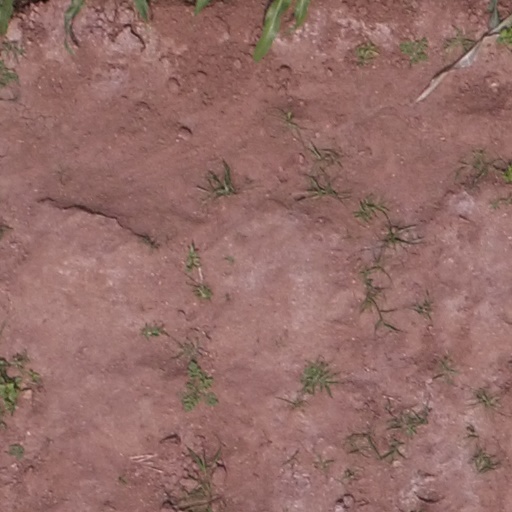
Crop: maize; corn